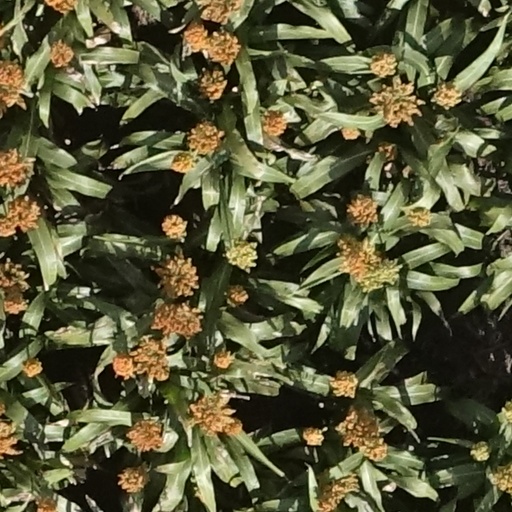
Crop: sorghum